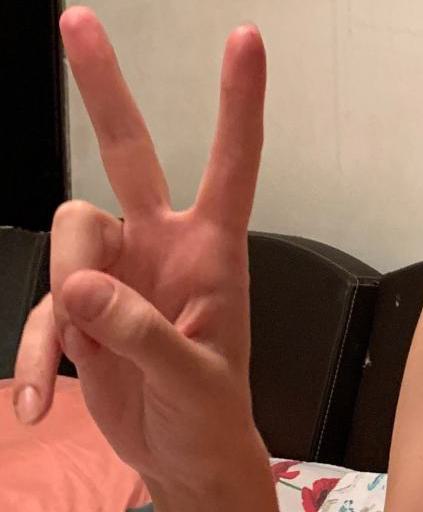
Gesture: peace